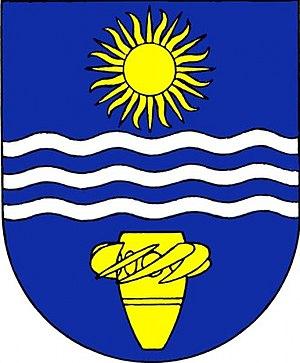
Solenice est une commune du district de Příbram, dans la région de Bohême-Centrale, en République tchèque. Sa population s'élevait à 385 habitants en 2020.